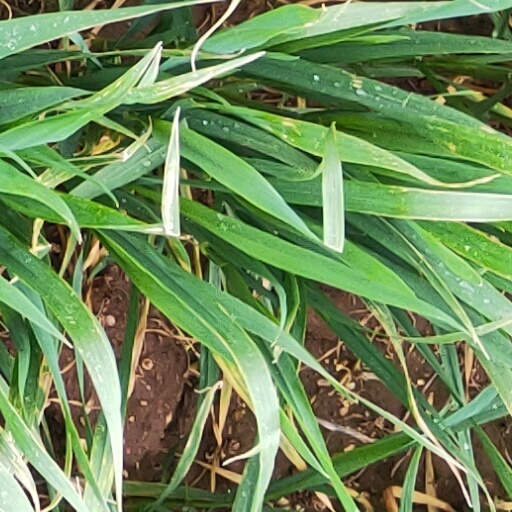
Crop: wheat